Altes Schloss (Dillingen)

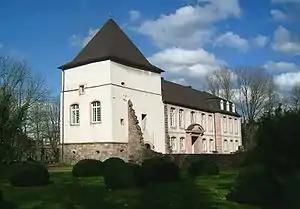
Altes Schloss (Dillingen)

Altes Schloss (Dillingen) is a castle and museum in Dillingen, Saarland, Germany. The Old castle, like many castles, was originally a medieval castle, probably of the 14th century. It is leased to the town, which uses it for cultural purposes, among other things. A sponsoring association has supported the restoration of the castle since 1983.